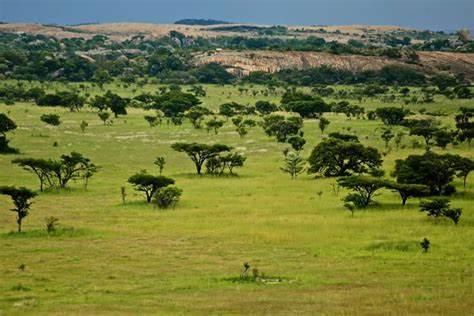
Eneo kubwa la wazi lililotambalale,lililozungukwa na uoto wa asili unaojumuisha miti mirefu, nyasi fupi pamoja  na vichaka likiashiria kuwa ni eneo maalumu linaloakisi mandhari ya misitu.